Reinado Internacional del Café 2011

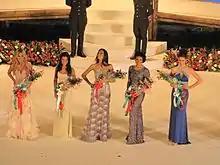
The five finalists at Reinado Internacional del Café 2011: From left to right, Bolivia - María Teresa Roca, Colombia - Jenny Marcela Arias, Venezuela - Angela Ruiz, Dominican Republic - Sofinel Báez, Spain - Ana Isabel Miranda.

Reinado Internacional del Café 2011 beauty pageant, was held in Manizales, Colombia, on January 9, 2011. There were 22 participants. The winner was Sofinel Báez, from the Dominican Republic.